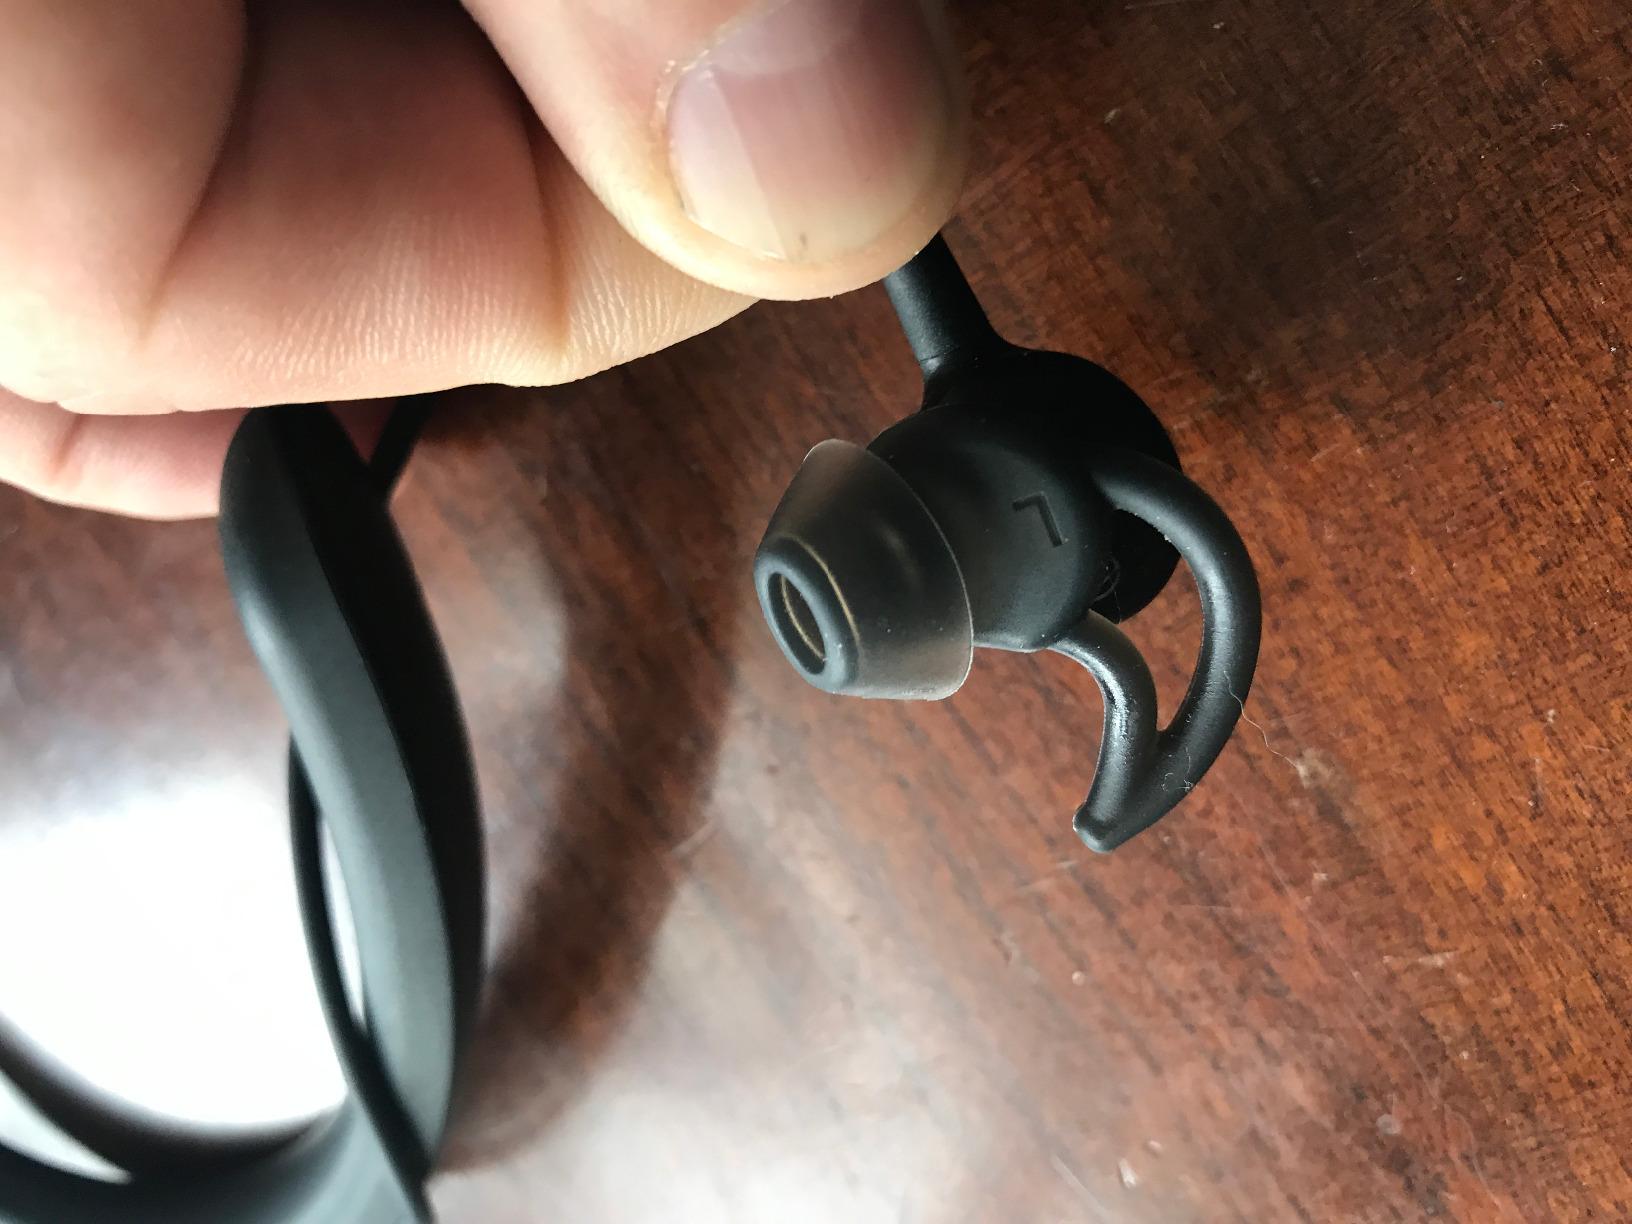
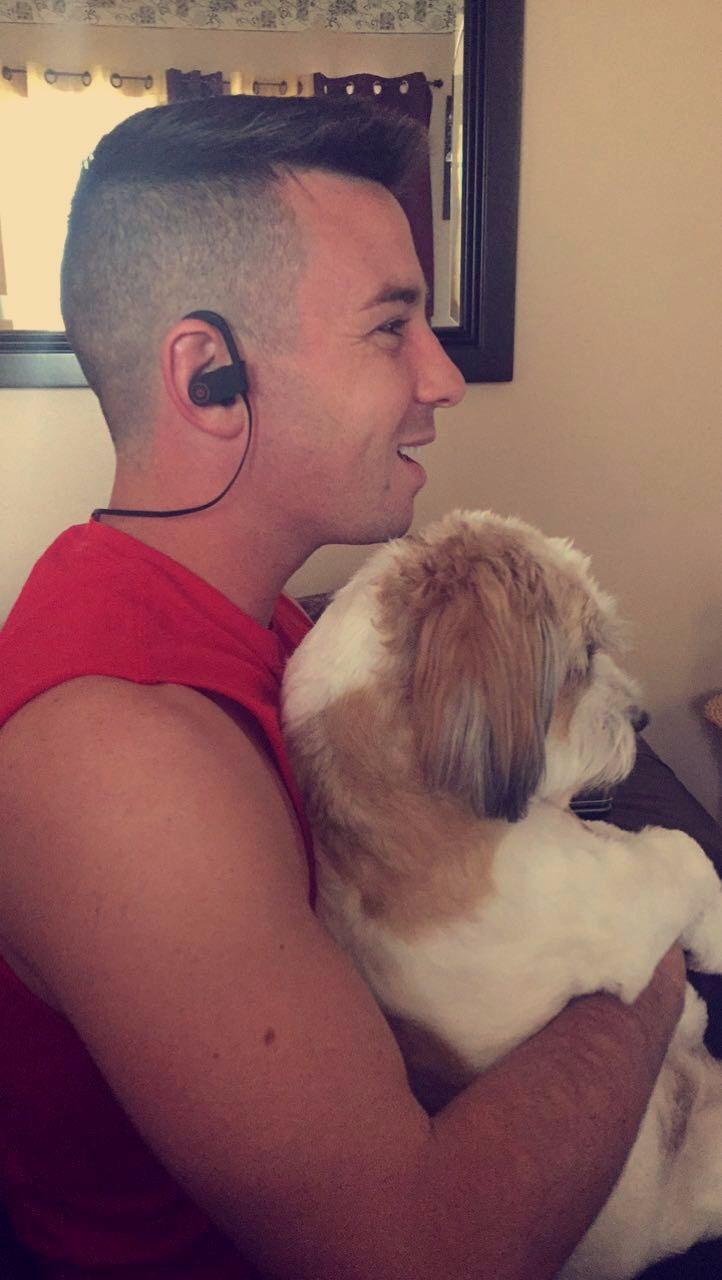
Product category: headphones
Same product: no